Hipparchus

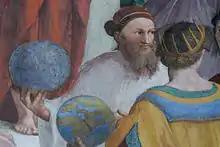
The figure on the left may be Hipparchus, from Raphael’s fresco "The School of Athens"

Hipparchus also constructed a celestial globe depicting the constellations, based on his observations. His interest in the fixed stars may have been inspired by the observation of a supernova (according to Pliny), or by his discovery of precession, according to Ptolemy, who says that Hipparchus could not reconcile his data with earlier observations made by Timocharis and Aristillus. For more information see Discovery of precession. In Raphael's painting "The School of Athens", Hipparchus may be depicted holding his celestial globe, as the representative figure for astronomy. It is not certain that the figure is meant to represent him.